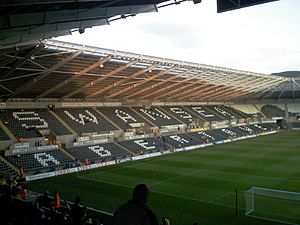
Swansea City A.F.C.
Swansea City A.F.C. eller Clwb Pêl-droed Dinas Abertawe er en walisisk fodboldklub fra Swansea.